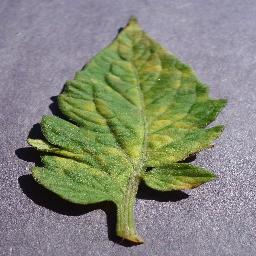
Label: Tomato___Leaf_Mold